Kassandra, Chalkidiki

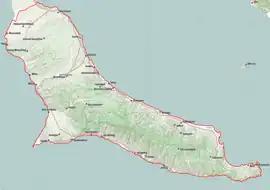
Kassandra municipality

Kassandra or Kassandra Peninsula is a peninsula and a municipality in Chalkidiki, Macedonia, Greece. The seat of the municipality is in Kassandreia.